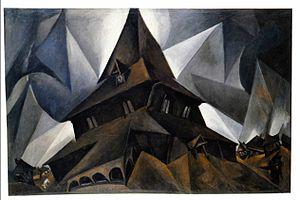
La Kultur Lige est une organisation juive laïque dont le but était de promouvoir l'éducation, la littérature, le théâtre et la culture en yiddish. Créée à Kiev en 1918 durant la brève existence de Rada centrale, elle s'est étendue ensuite à une centaine de localités en Ukraine, puis en Pologne et dans d'autres pays.